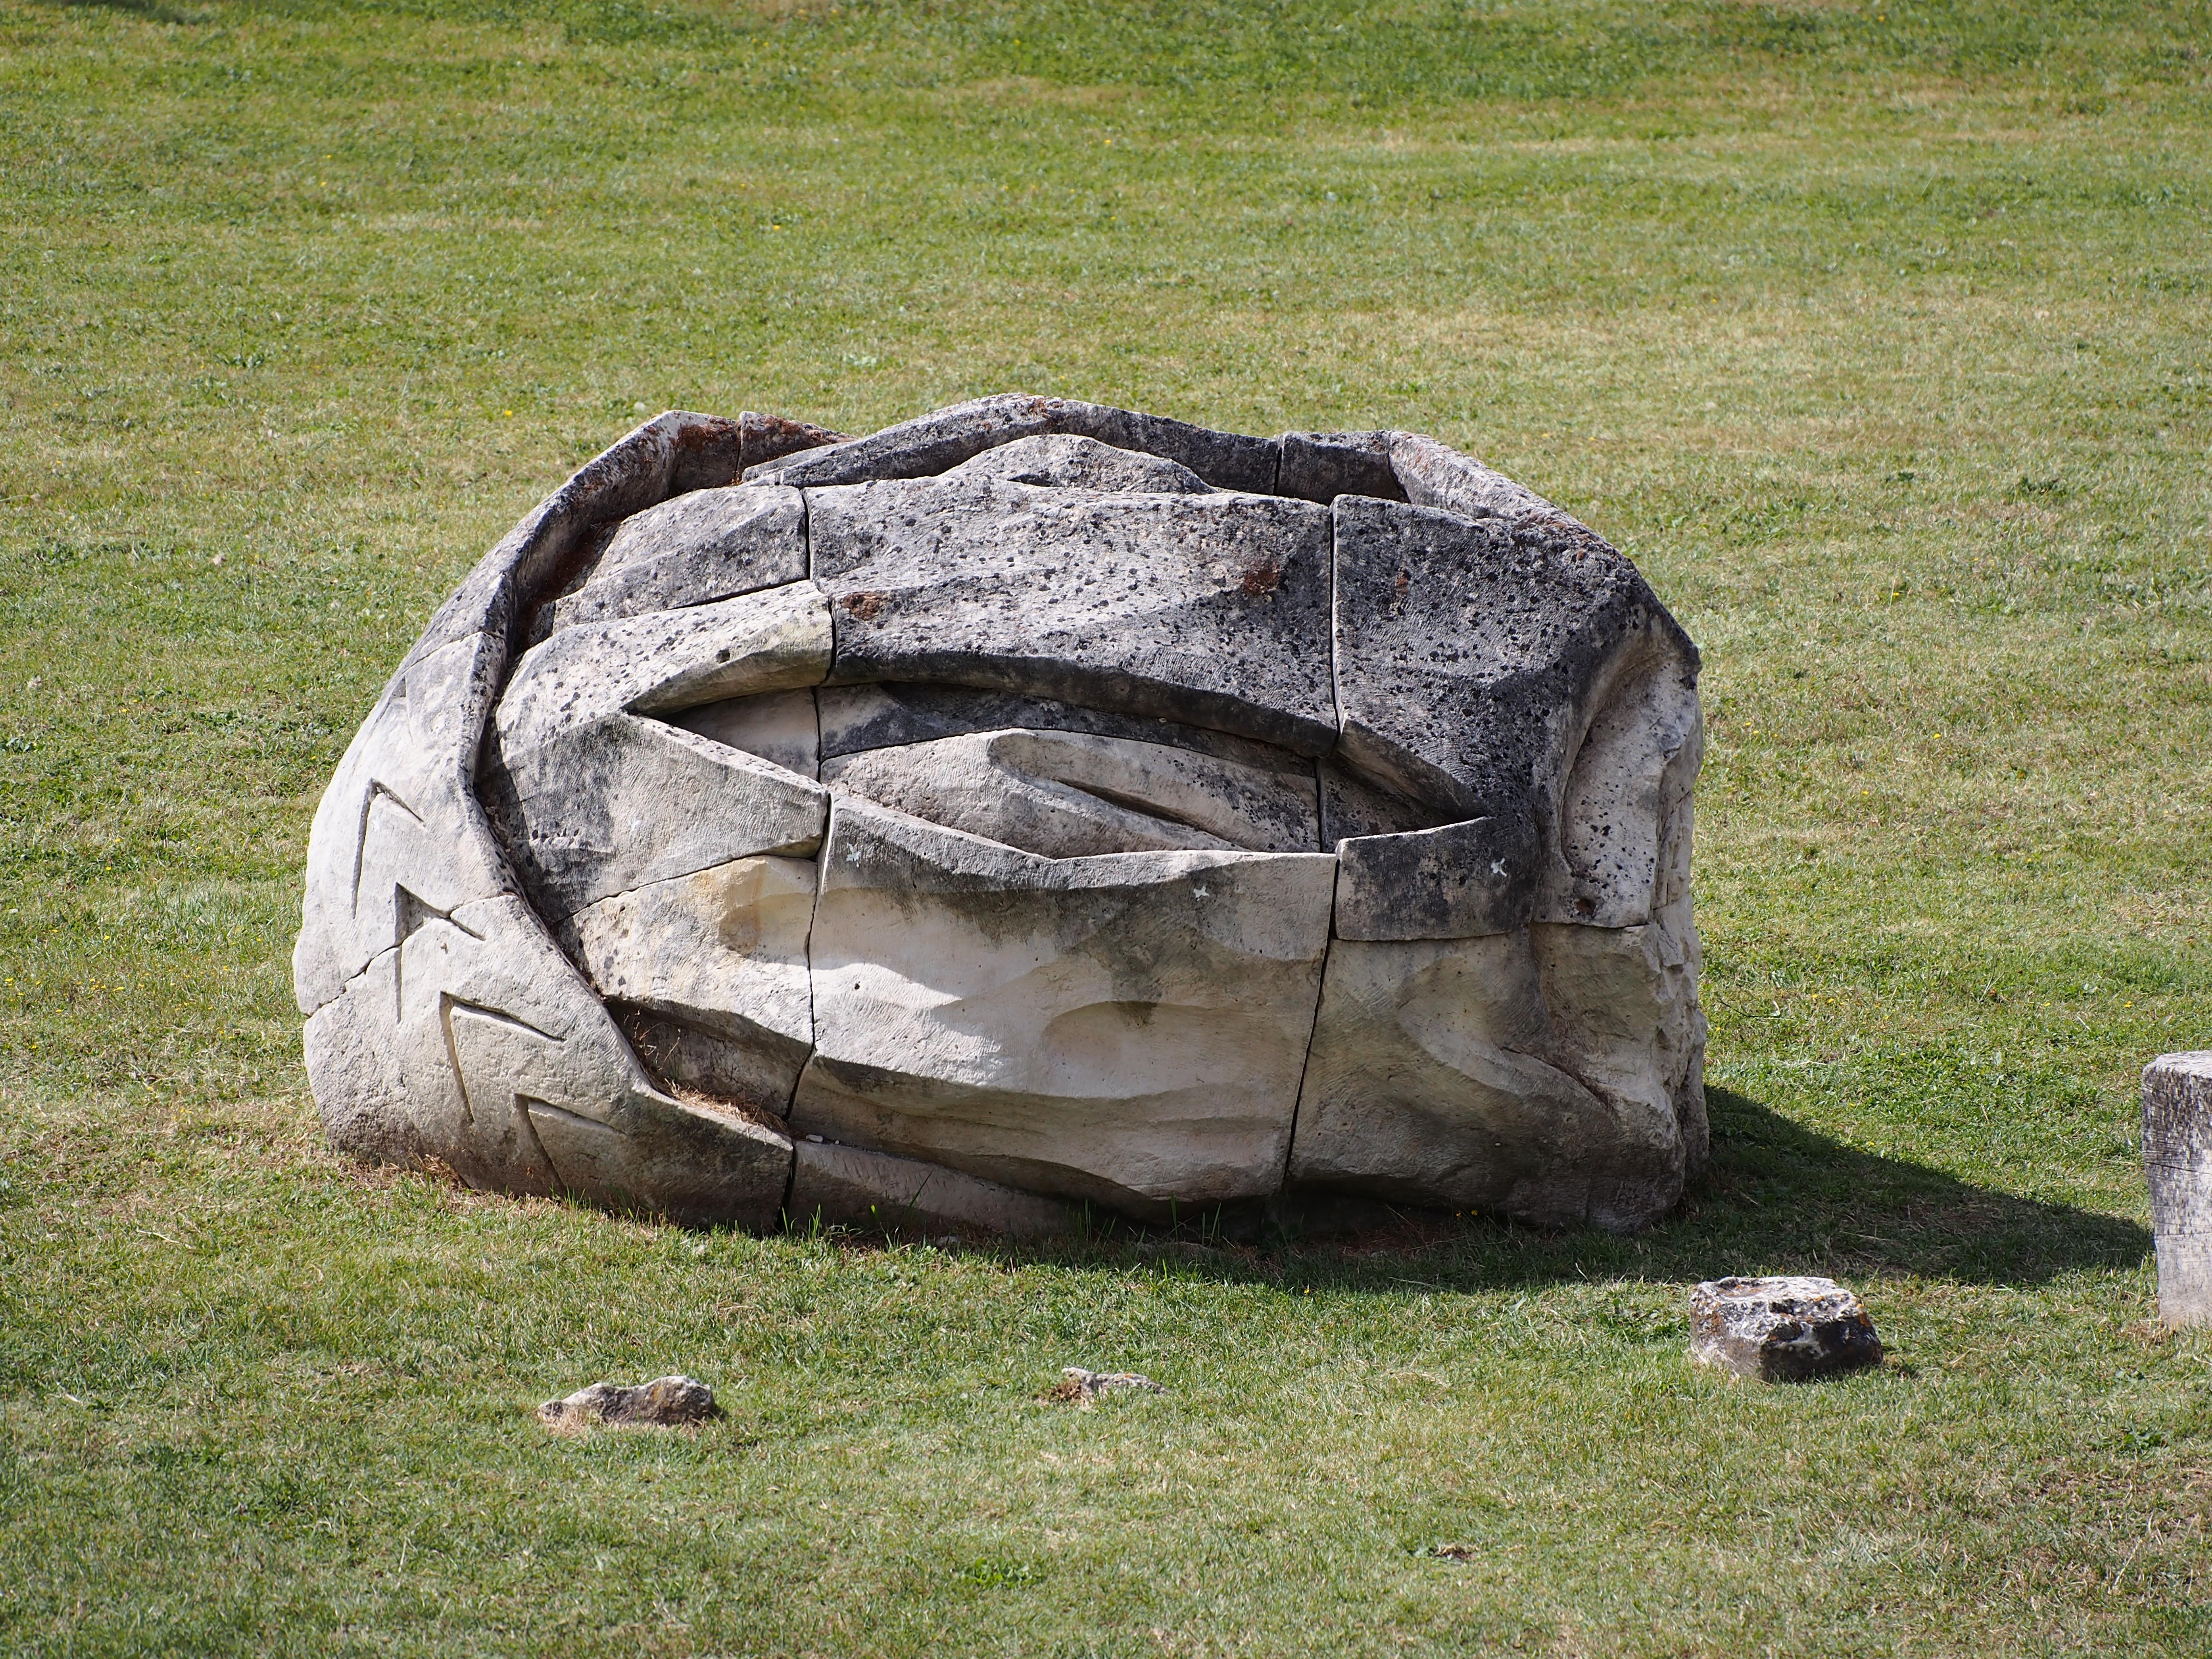
grass, rock, france, statue, cathedral, ruin, sculpture, religious, memorial, art, boulder, remains, maillezais cathedral, st peter maillezais